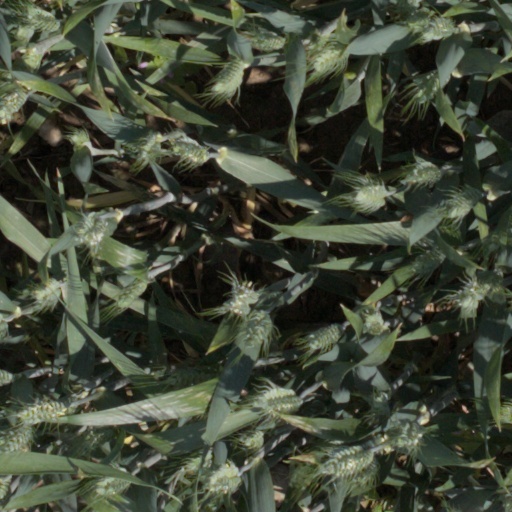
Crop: wheat